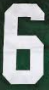
Number: 6